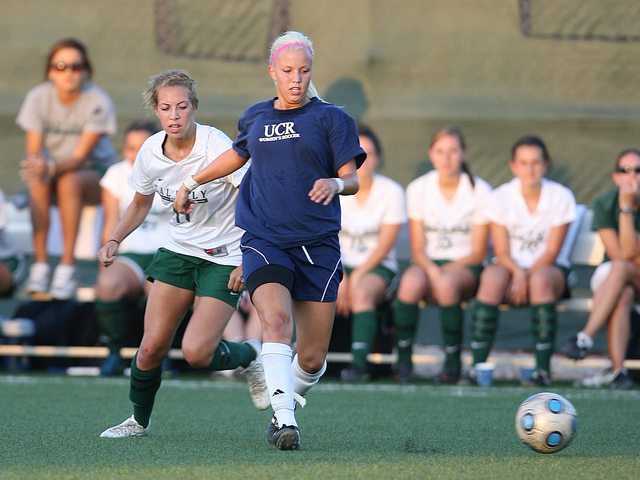
các nữ cầu thủ đang thi đấu bóng đá ở trên sân